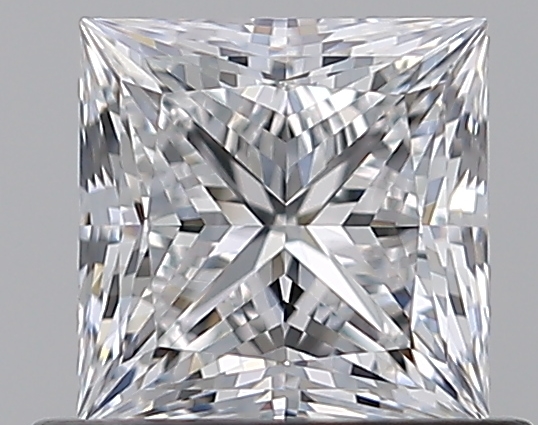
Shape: princess
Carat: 0.7
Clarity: IF
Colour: D
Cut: EX
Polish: EX
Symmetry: EX
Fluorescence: N
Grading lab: GIA
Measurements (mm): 4.85 x 4.84 x 3.48